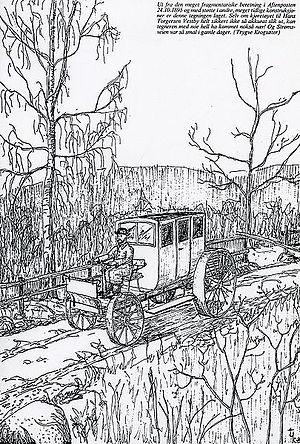
La première voiture de Hans Torgersen Vestby de Vestby, Strømmen, Norvège. Voici l'artiste Trygve Krogsæter a dessine la voiture pendant le voyage comme il a été décrit dans Aftenposten 24 octobre 1895.